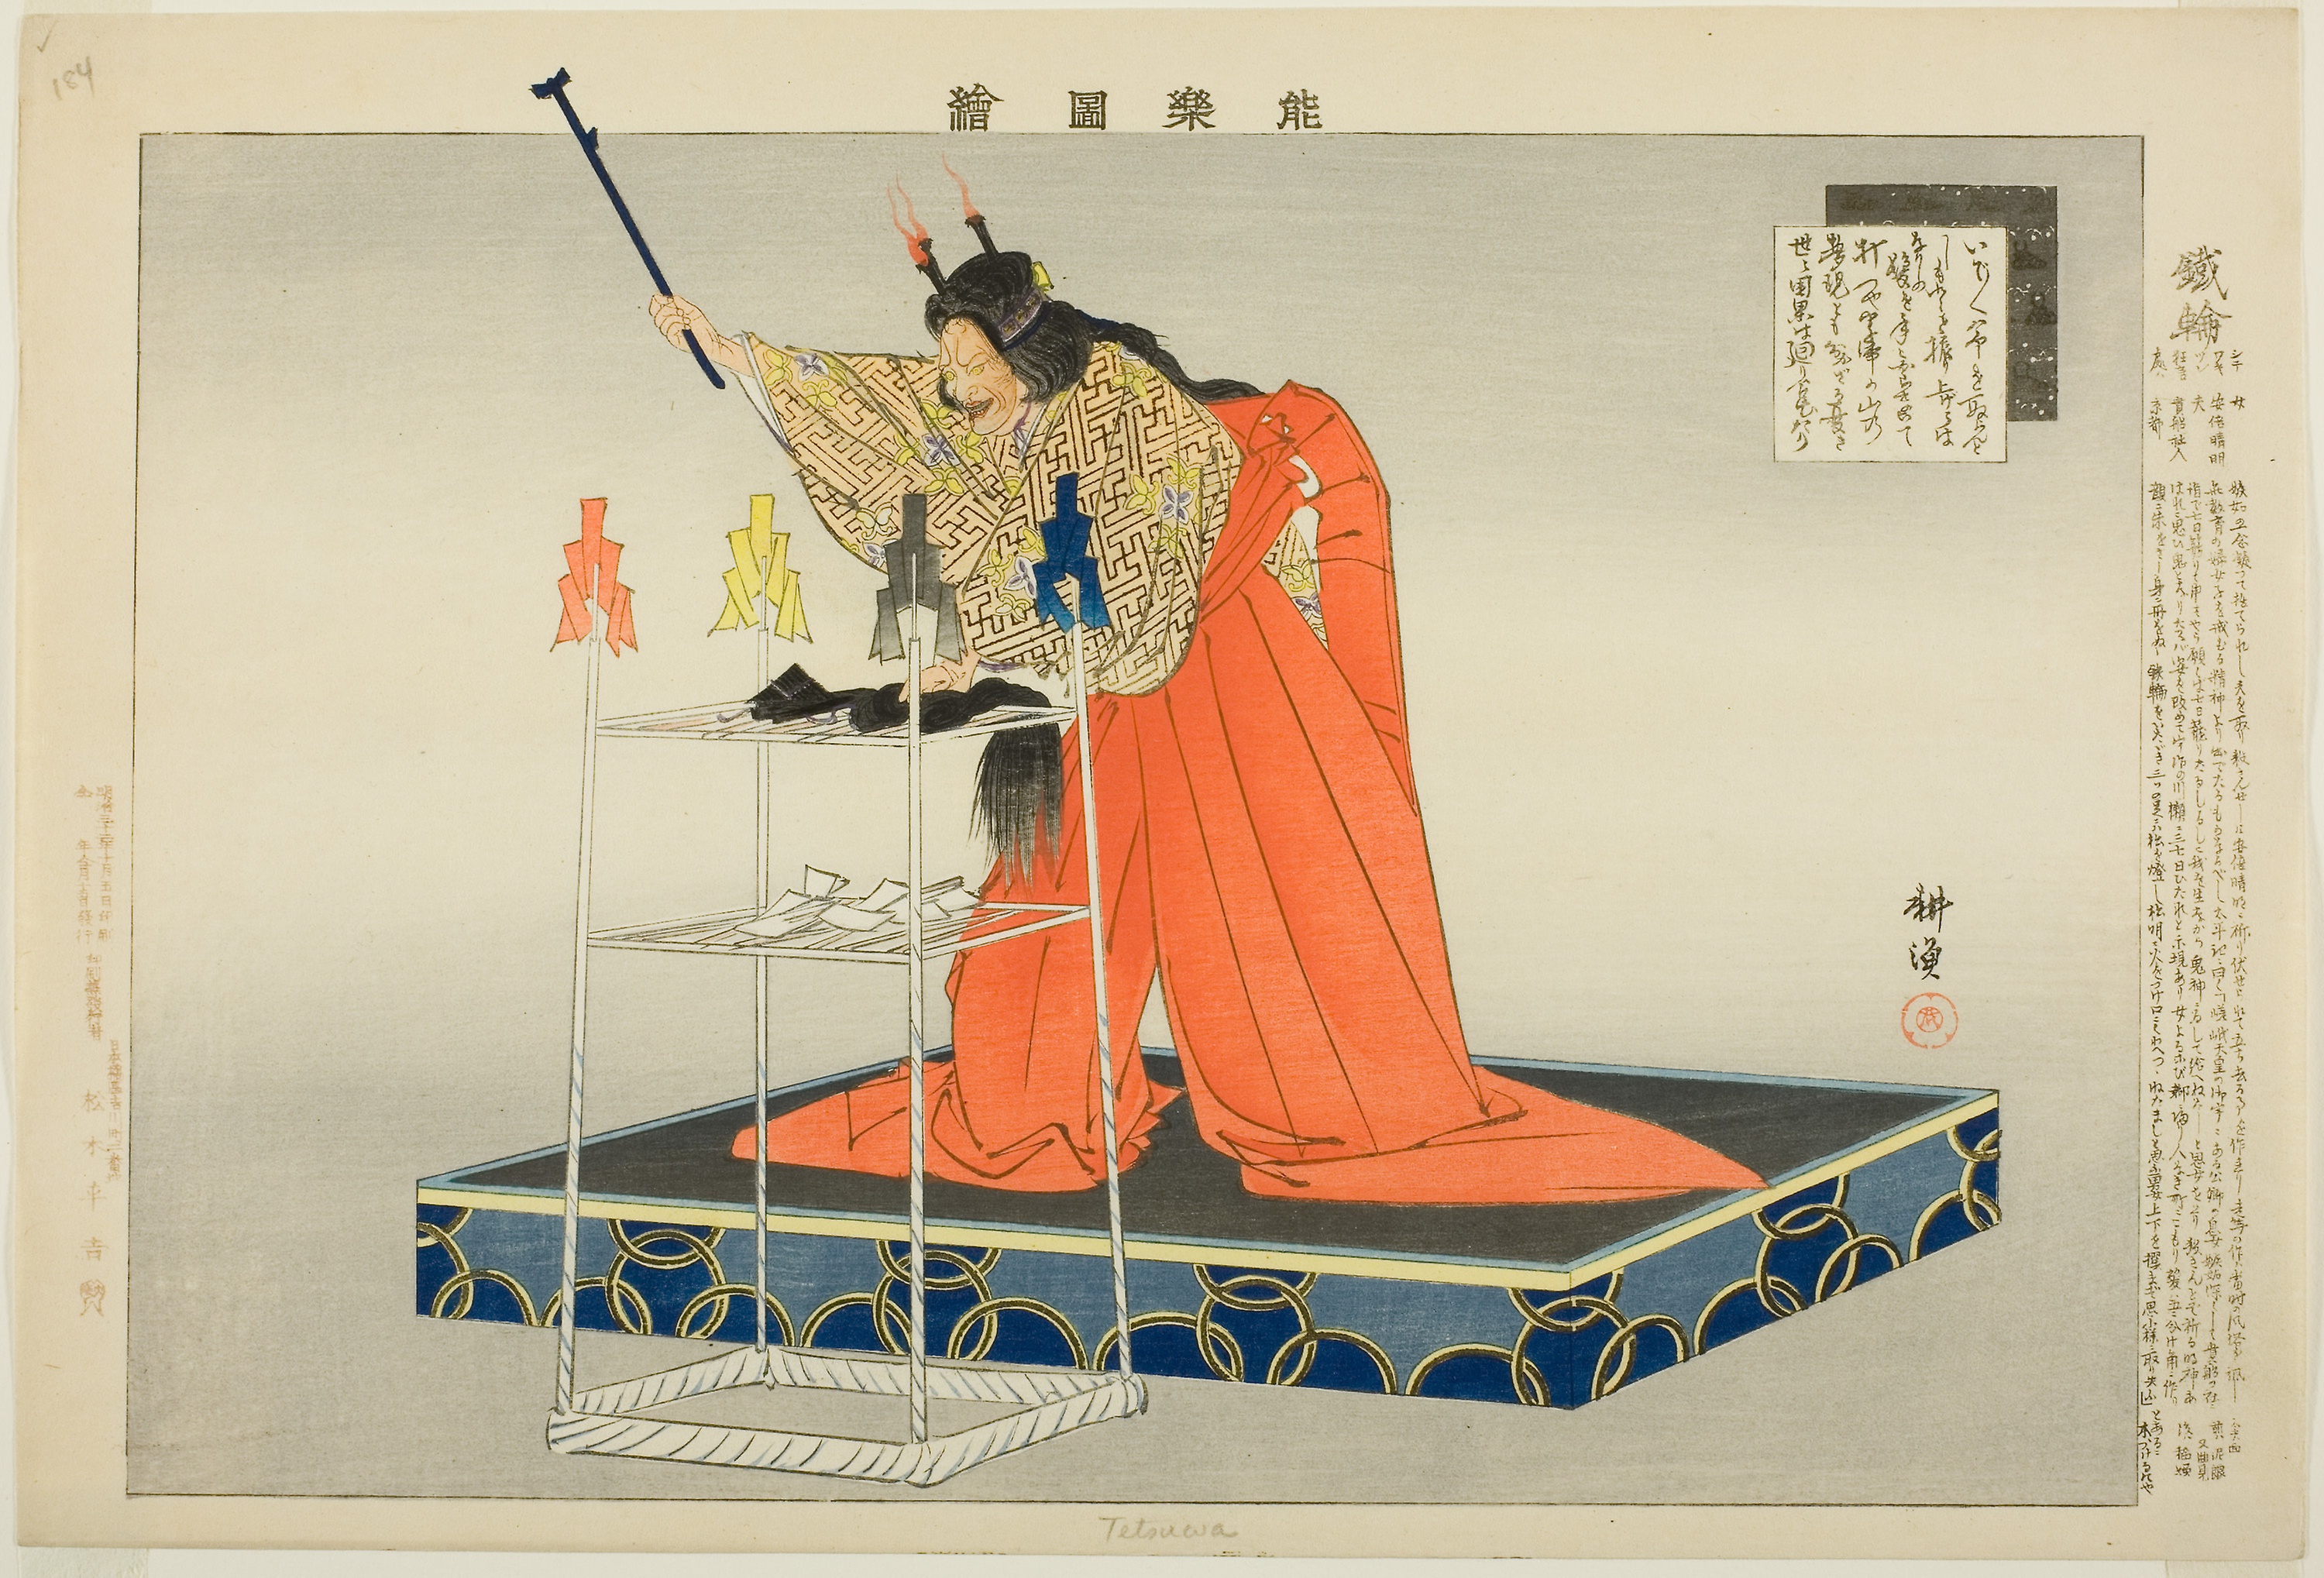
poster, illustration, headgear, art, fashion illustration, costume design, costume, fictional character